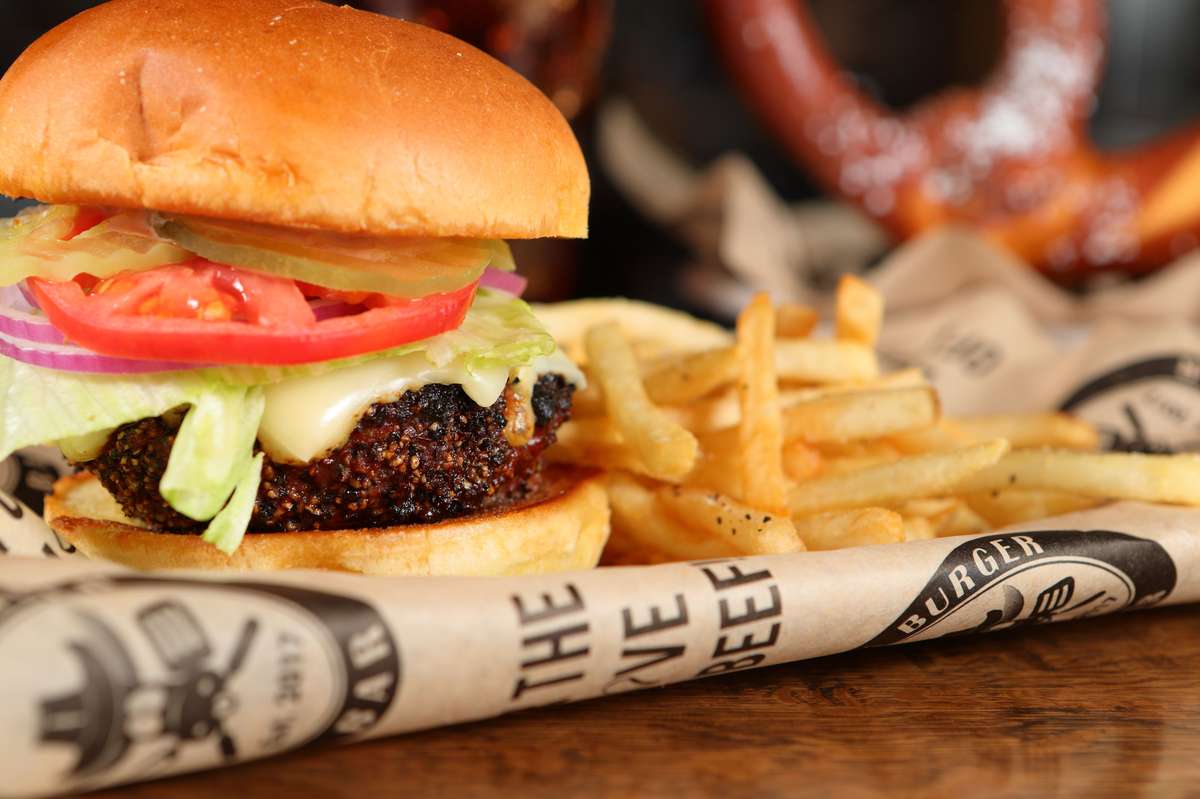
Dish: burger